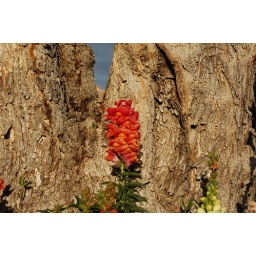
flower against tree